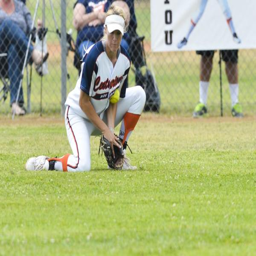
person fields a ball during a playoff game against state school saturday .